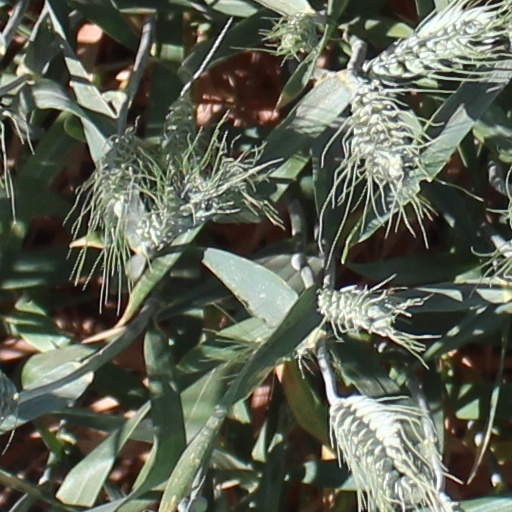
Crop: wheat